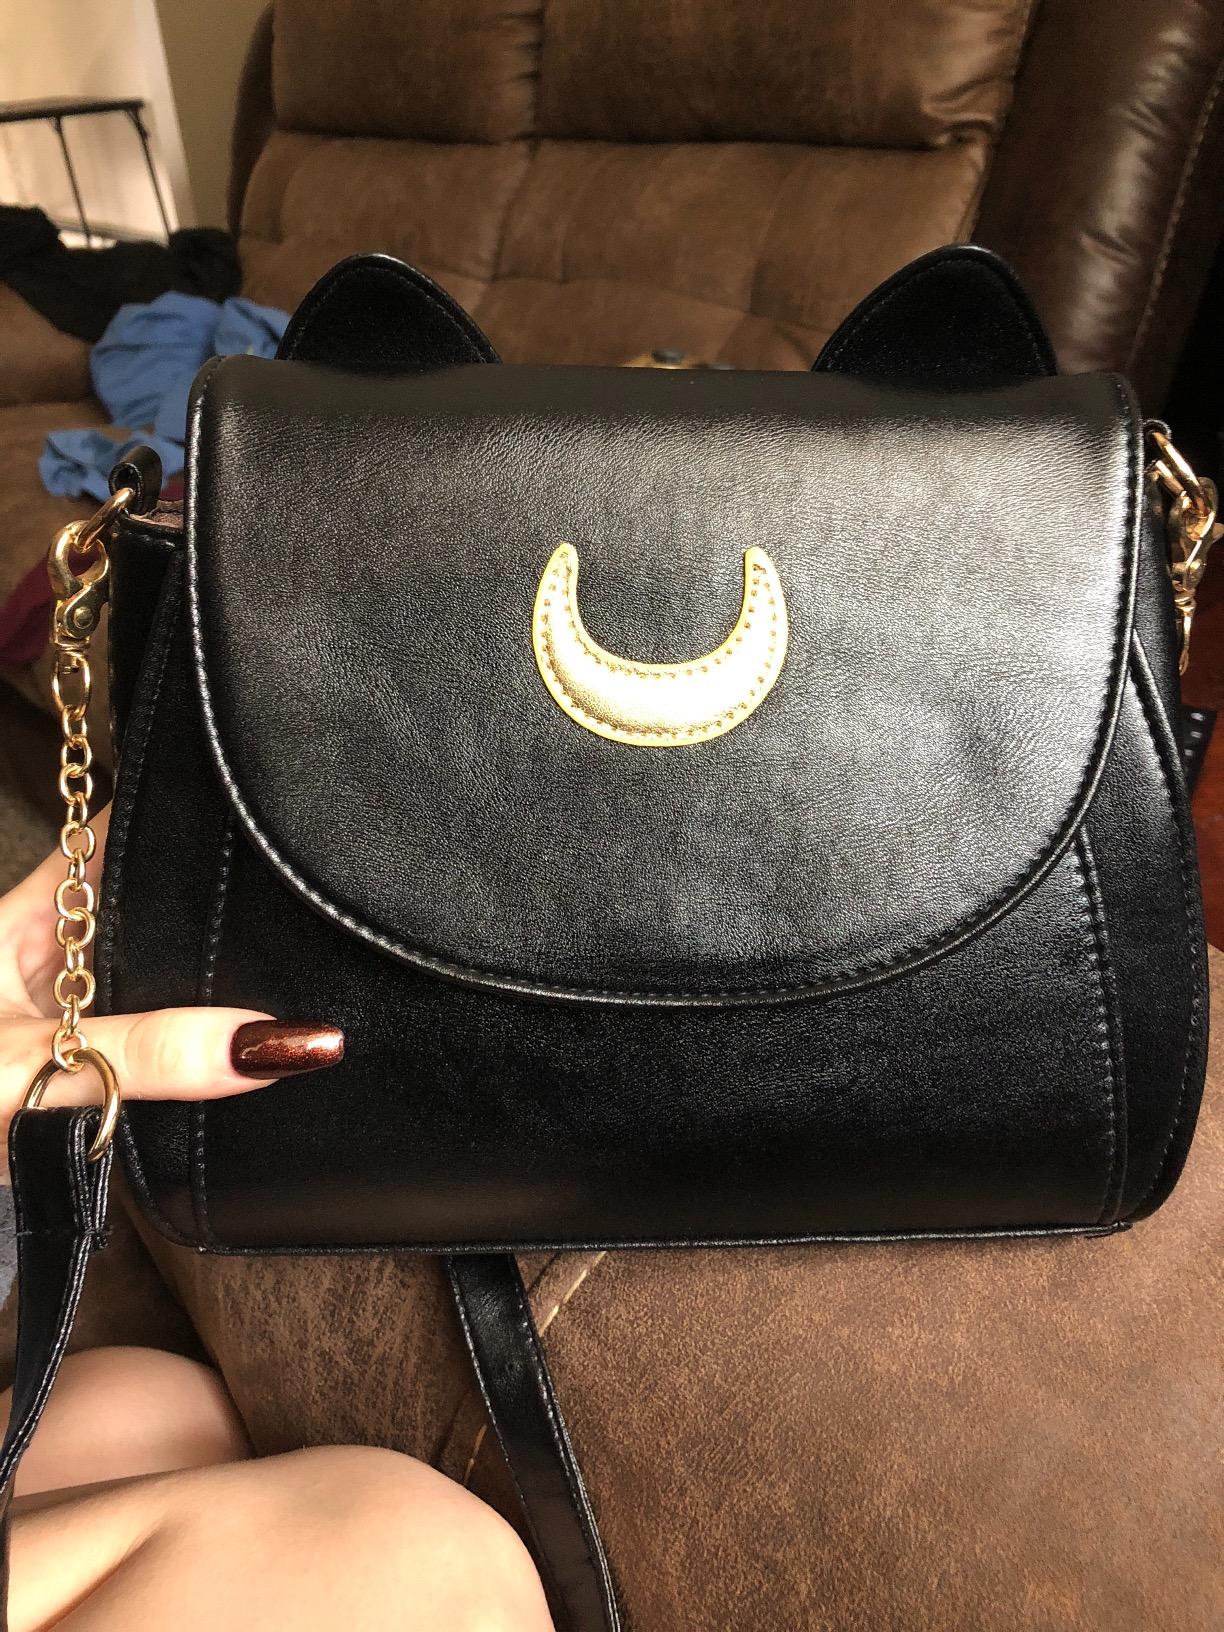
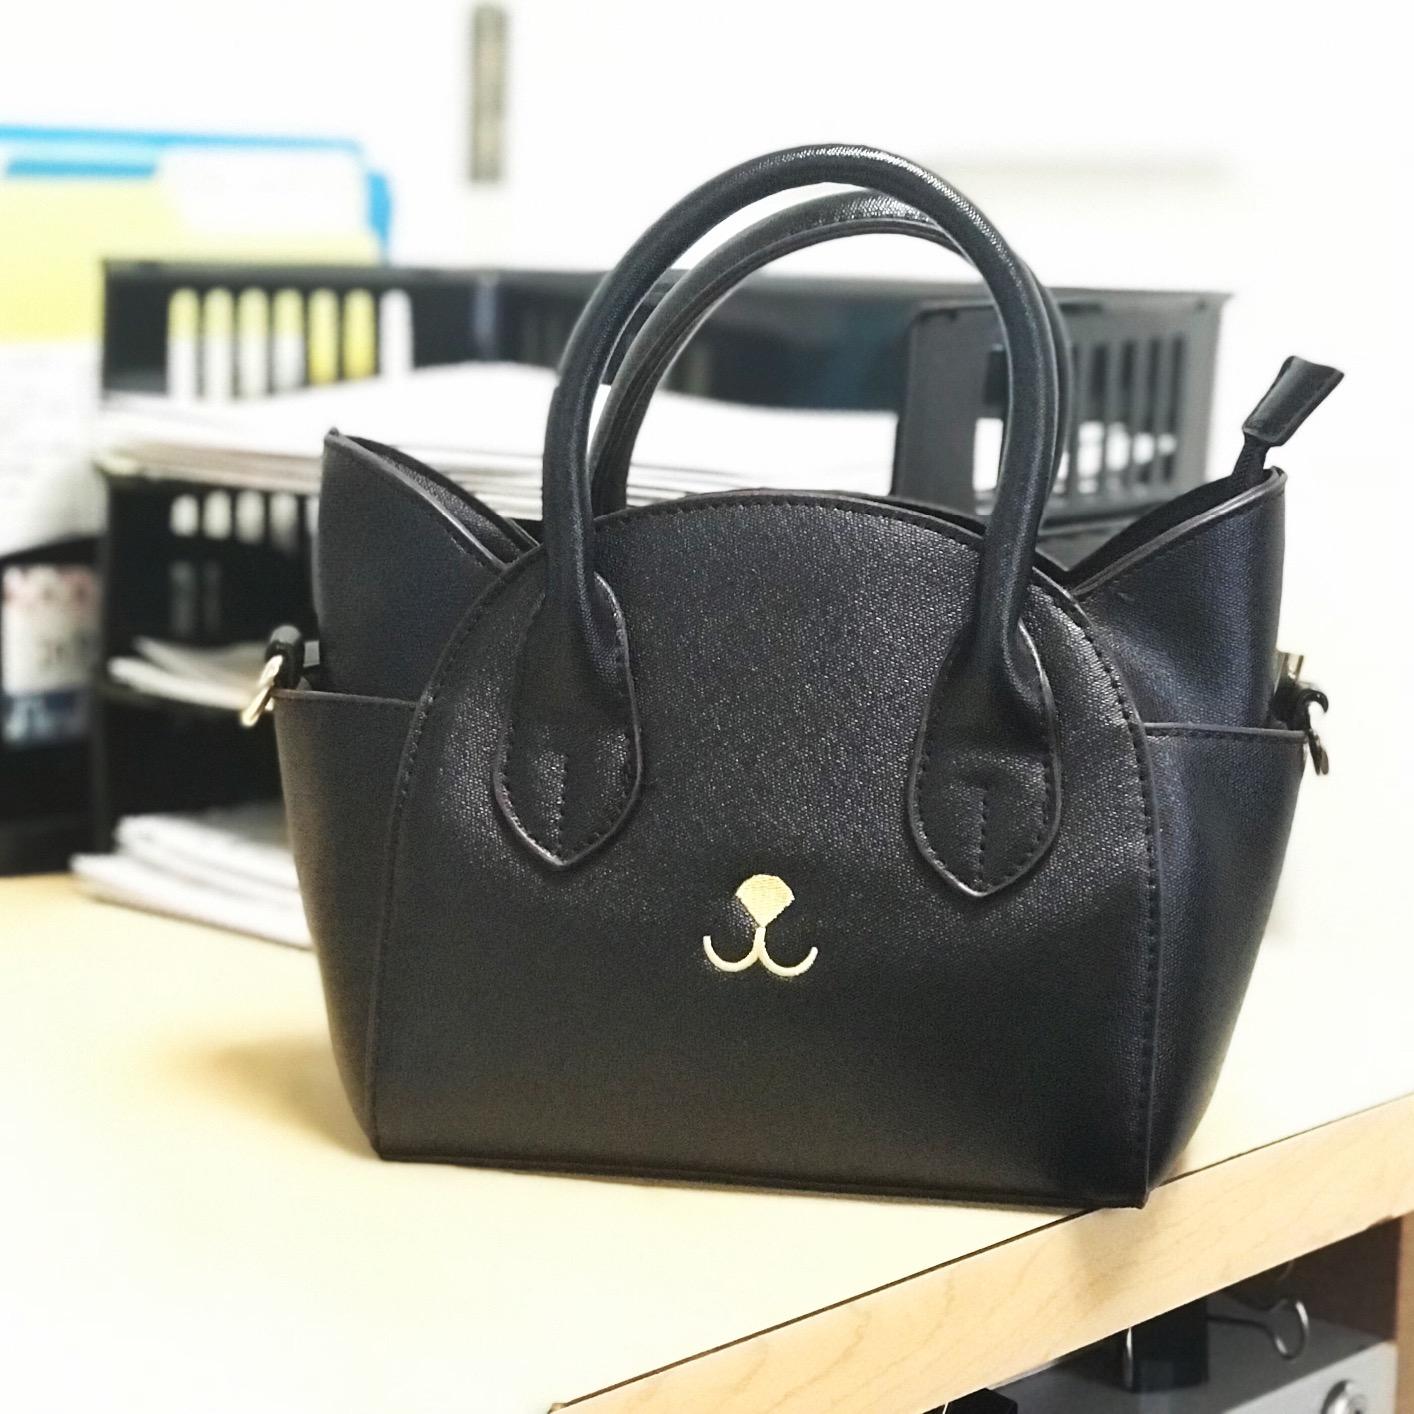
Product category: accessories_handbag
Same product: no